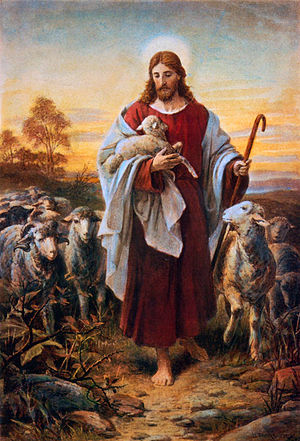
Bernhard Plockhorst
Plockhorst: Den gode hyrde
Bernhard Plockhorst var en tysk maler.